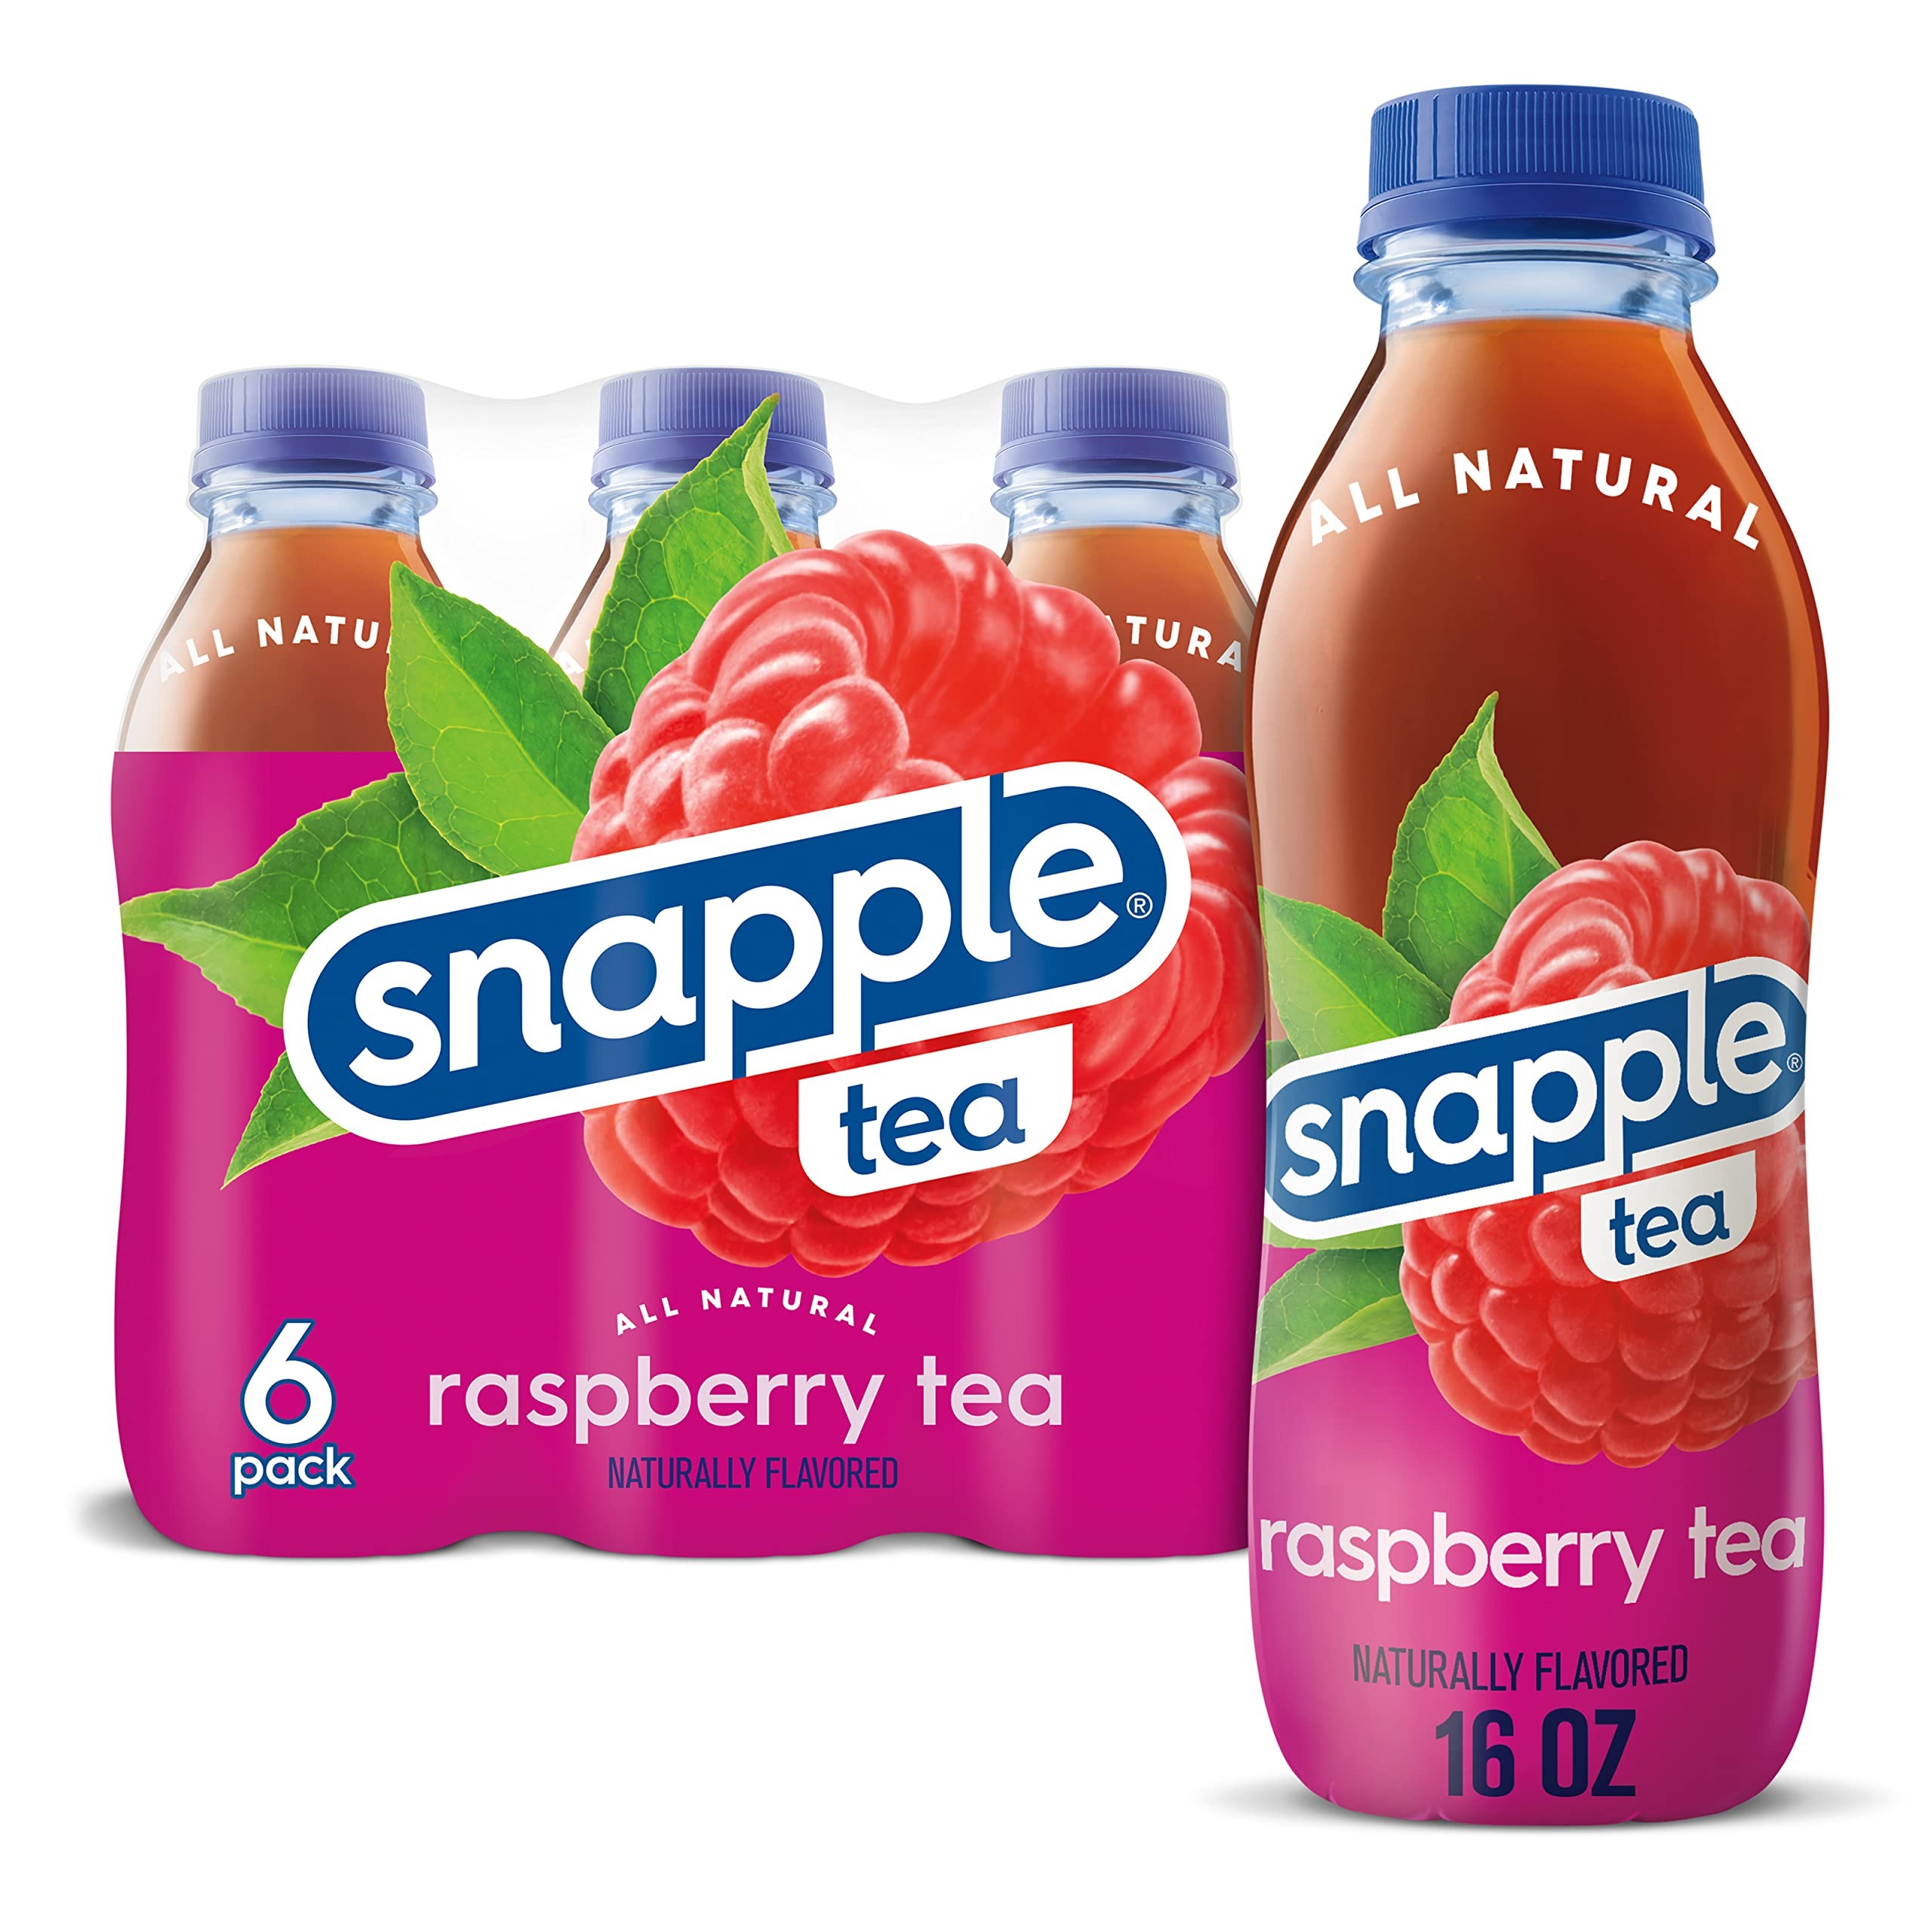
Item Name: Snapple Raspberry Tea, 16 fl oz recycled plastic bottle, 6 pack
Bullet Point 1: FLAVOR: Snapple Raspberry Tea is made from the sweet, tart flavor of raspberries.
Bullet Point 2: SNAPPLE TEA: Snapple Raspberry Tea is made from the finest blend of black and green tea leaves.
Bullet Point 3: QUALITY: Our teas, fruit drinks, and lemonades are always made from quality ingredients.
Bullet Point 4: ALL NATURAL: Snapple Raspberry Tea is all natural, with no artificial flavors or sweeteners.
Bullet Point 5: 100% RECYCLED: Our 16oz and 20oz bottles are recyclable and made from 100% recycled plastic (excludes cap and label).
Value: 16.0
Unit: Fl Oz

Price: 17.74